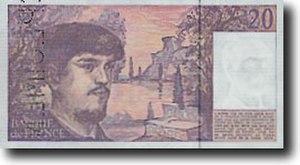
Pelléas et Mélisande est un opéra en cinq actes de Claude Debussy, considéré par le compositeur comme un « drame lyrique ».